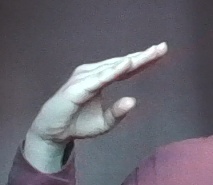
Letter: jeem